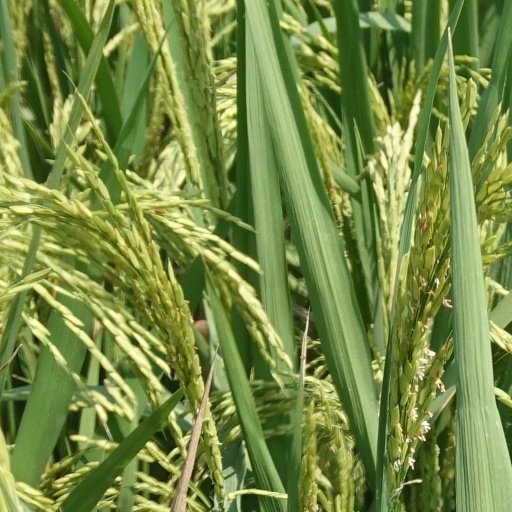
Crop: rice